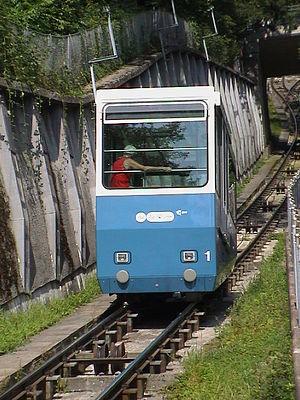
Le Zürichberg est un sommet de faible altitude se trouvant principalement sur le territoire de la ville de Zurich, formant sa limite est. Compris entre les rivières Limmat et Glatt, son plus haut point ne s'élève que de 270 mètres au-dessus du cours de la Limmat. Situé au sein de l'agglomération zurichoise, il abrite une forêt ainsi que le siège social de la FIFA.